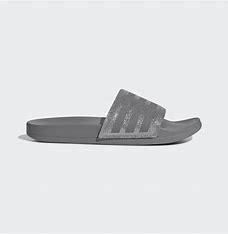
Brand: Adidas
Model: Adilette Comfort